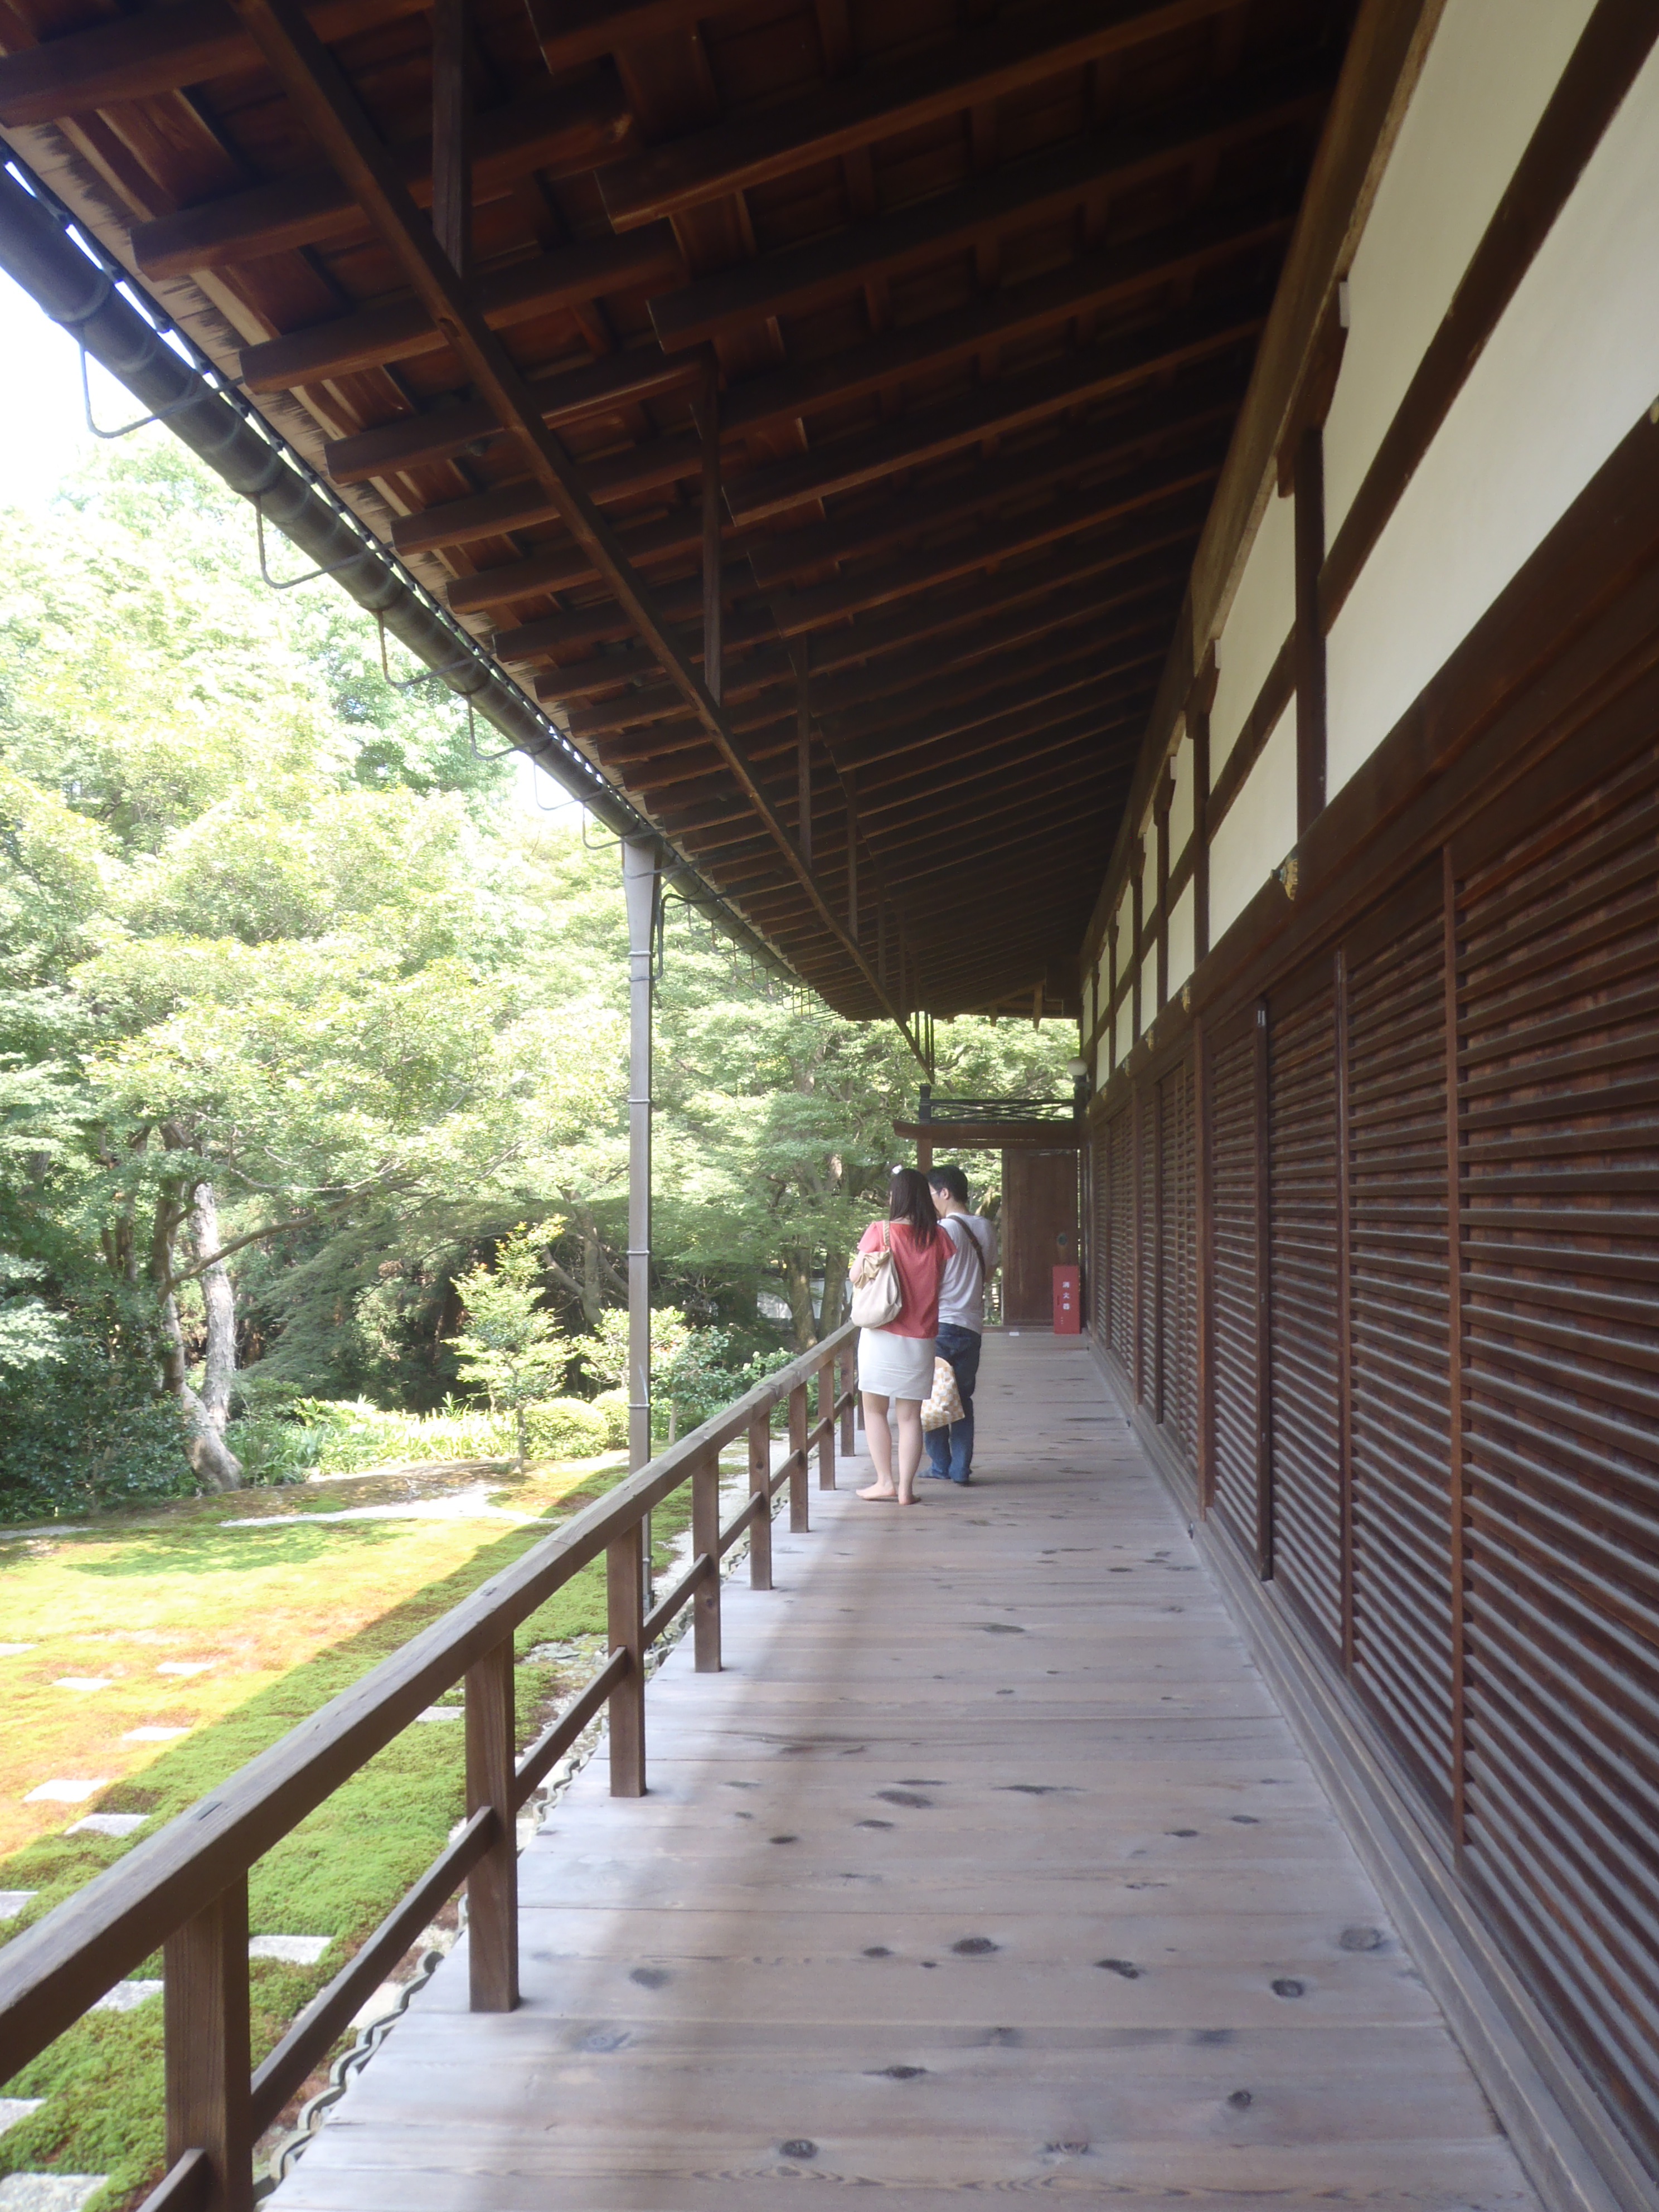
architecture, wood, bridge, walkway, transport